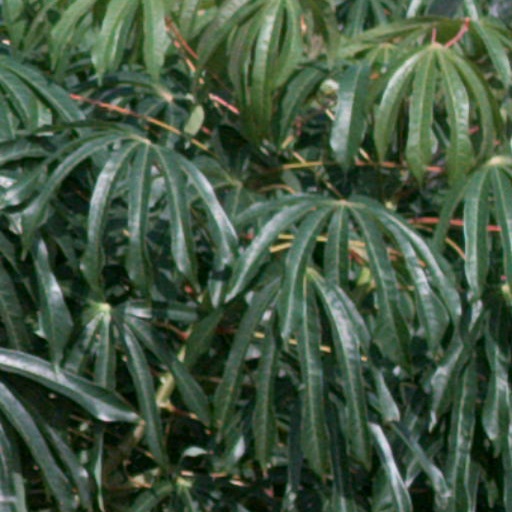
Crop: cassava